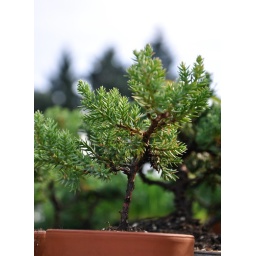
A small bansai tree for sale at the Grand Army Plaza farmer's market in Brooklyn, NY